Burkhardt Historic District

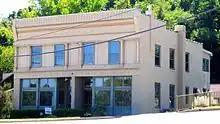
Farmers State Bank of Chesterfield

The district consists entirely or mostly of buildings built by or for businessman Edward Burkhardt along what was then known as Olive Street Road (sic) and later became Chesterfield Airport Road. It includes the [Farmers State Bank of Chesterfield (1914), a two-story commercial building which was individually listed on the National Register in 1999. Five buildings were built of structural ceramic tile and brick, which was then a new method of construction. These are two nearly identical Craftsman-style bungalow houses built in 1926 and three garages. And behind one of the bungalows is a small other residence.